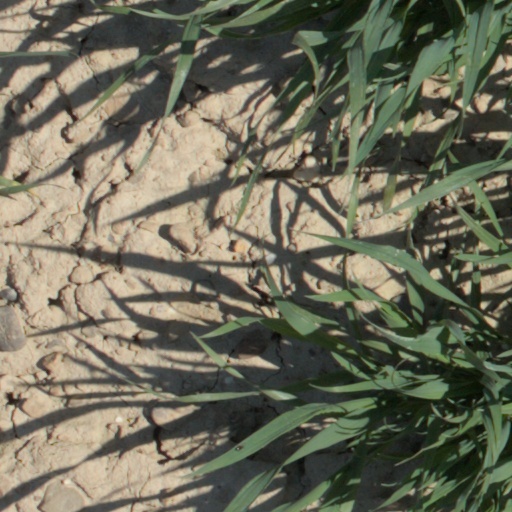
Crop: wheat